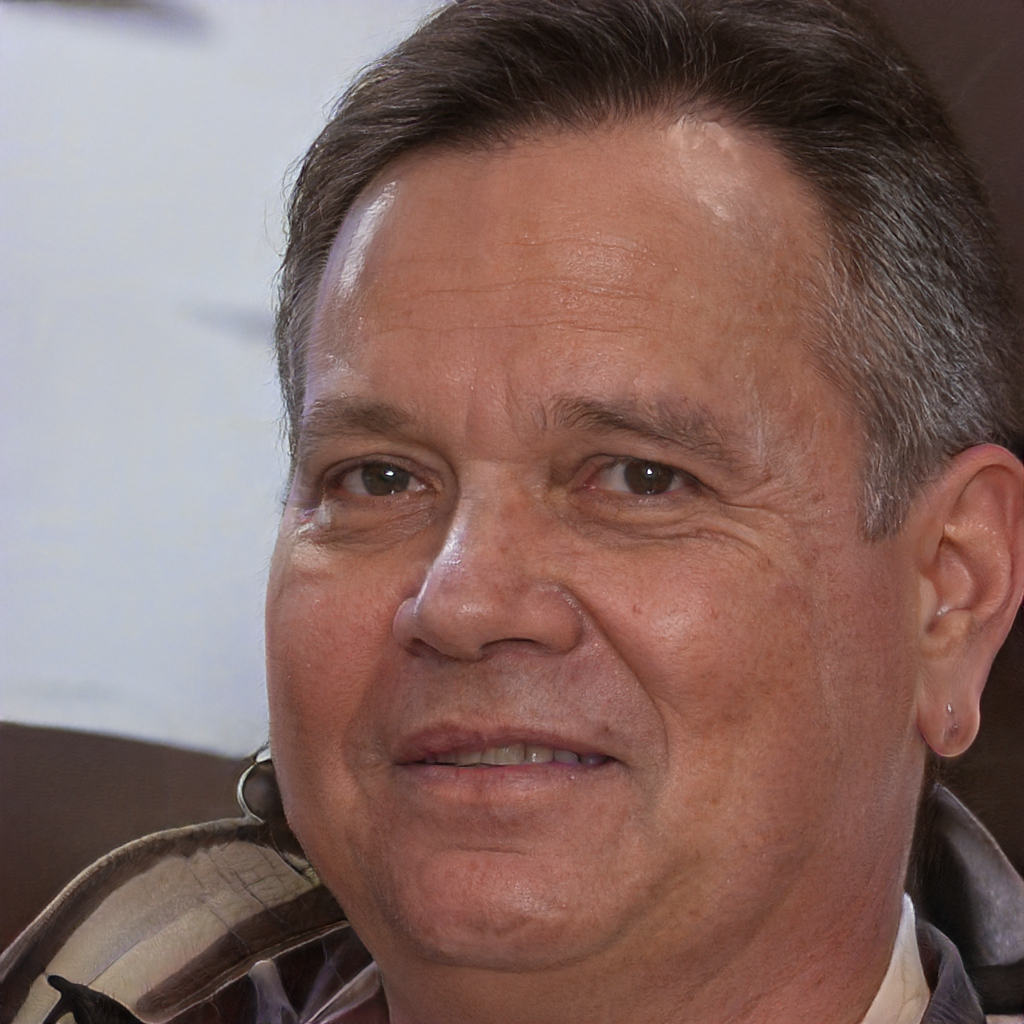
Gender: Male